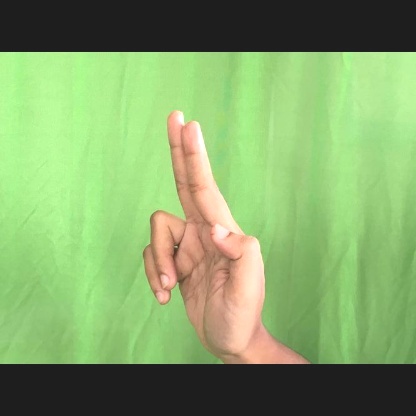
Mudra: Ardhapathaka